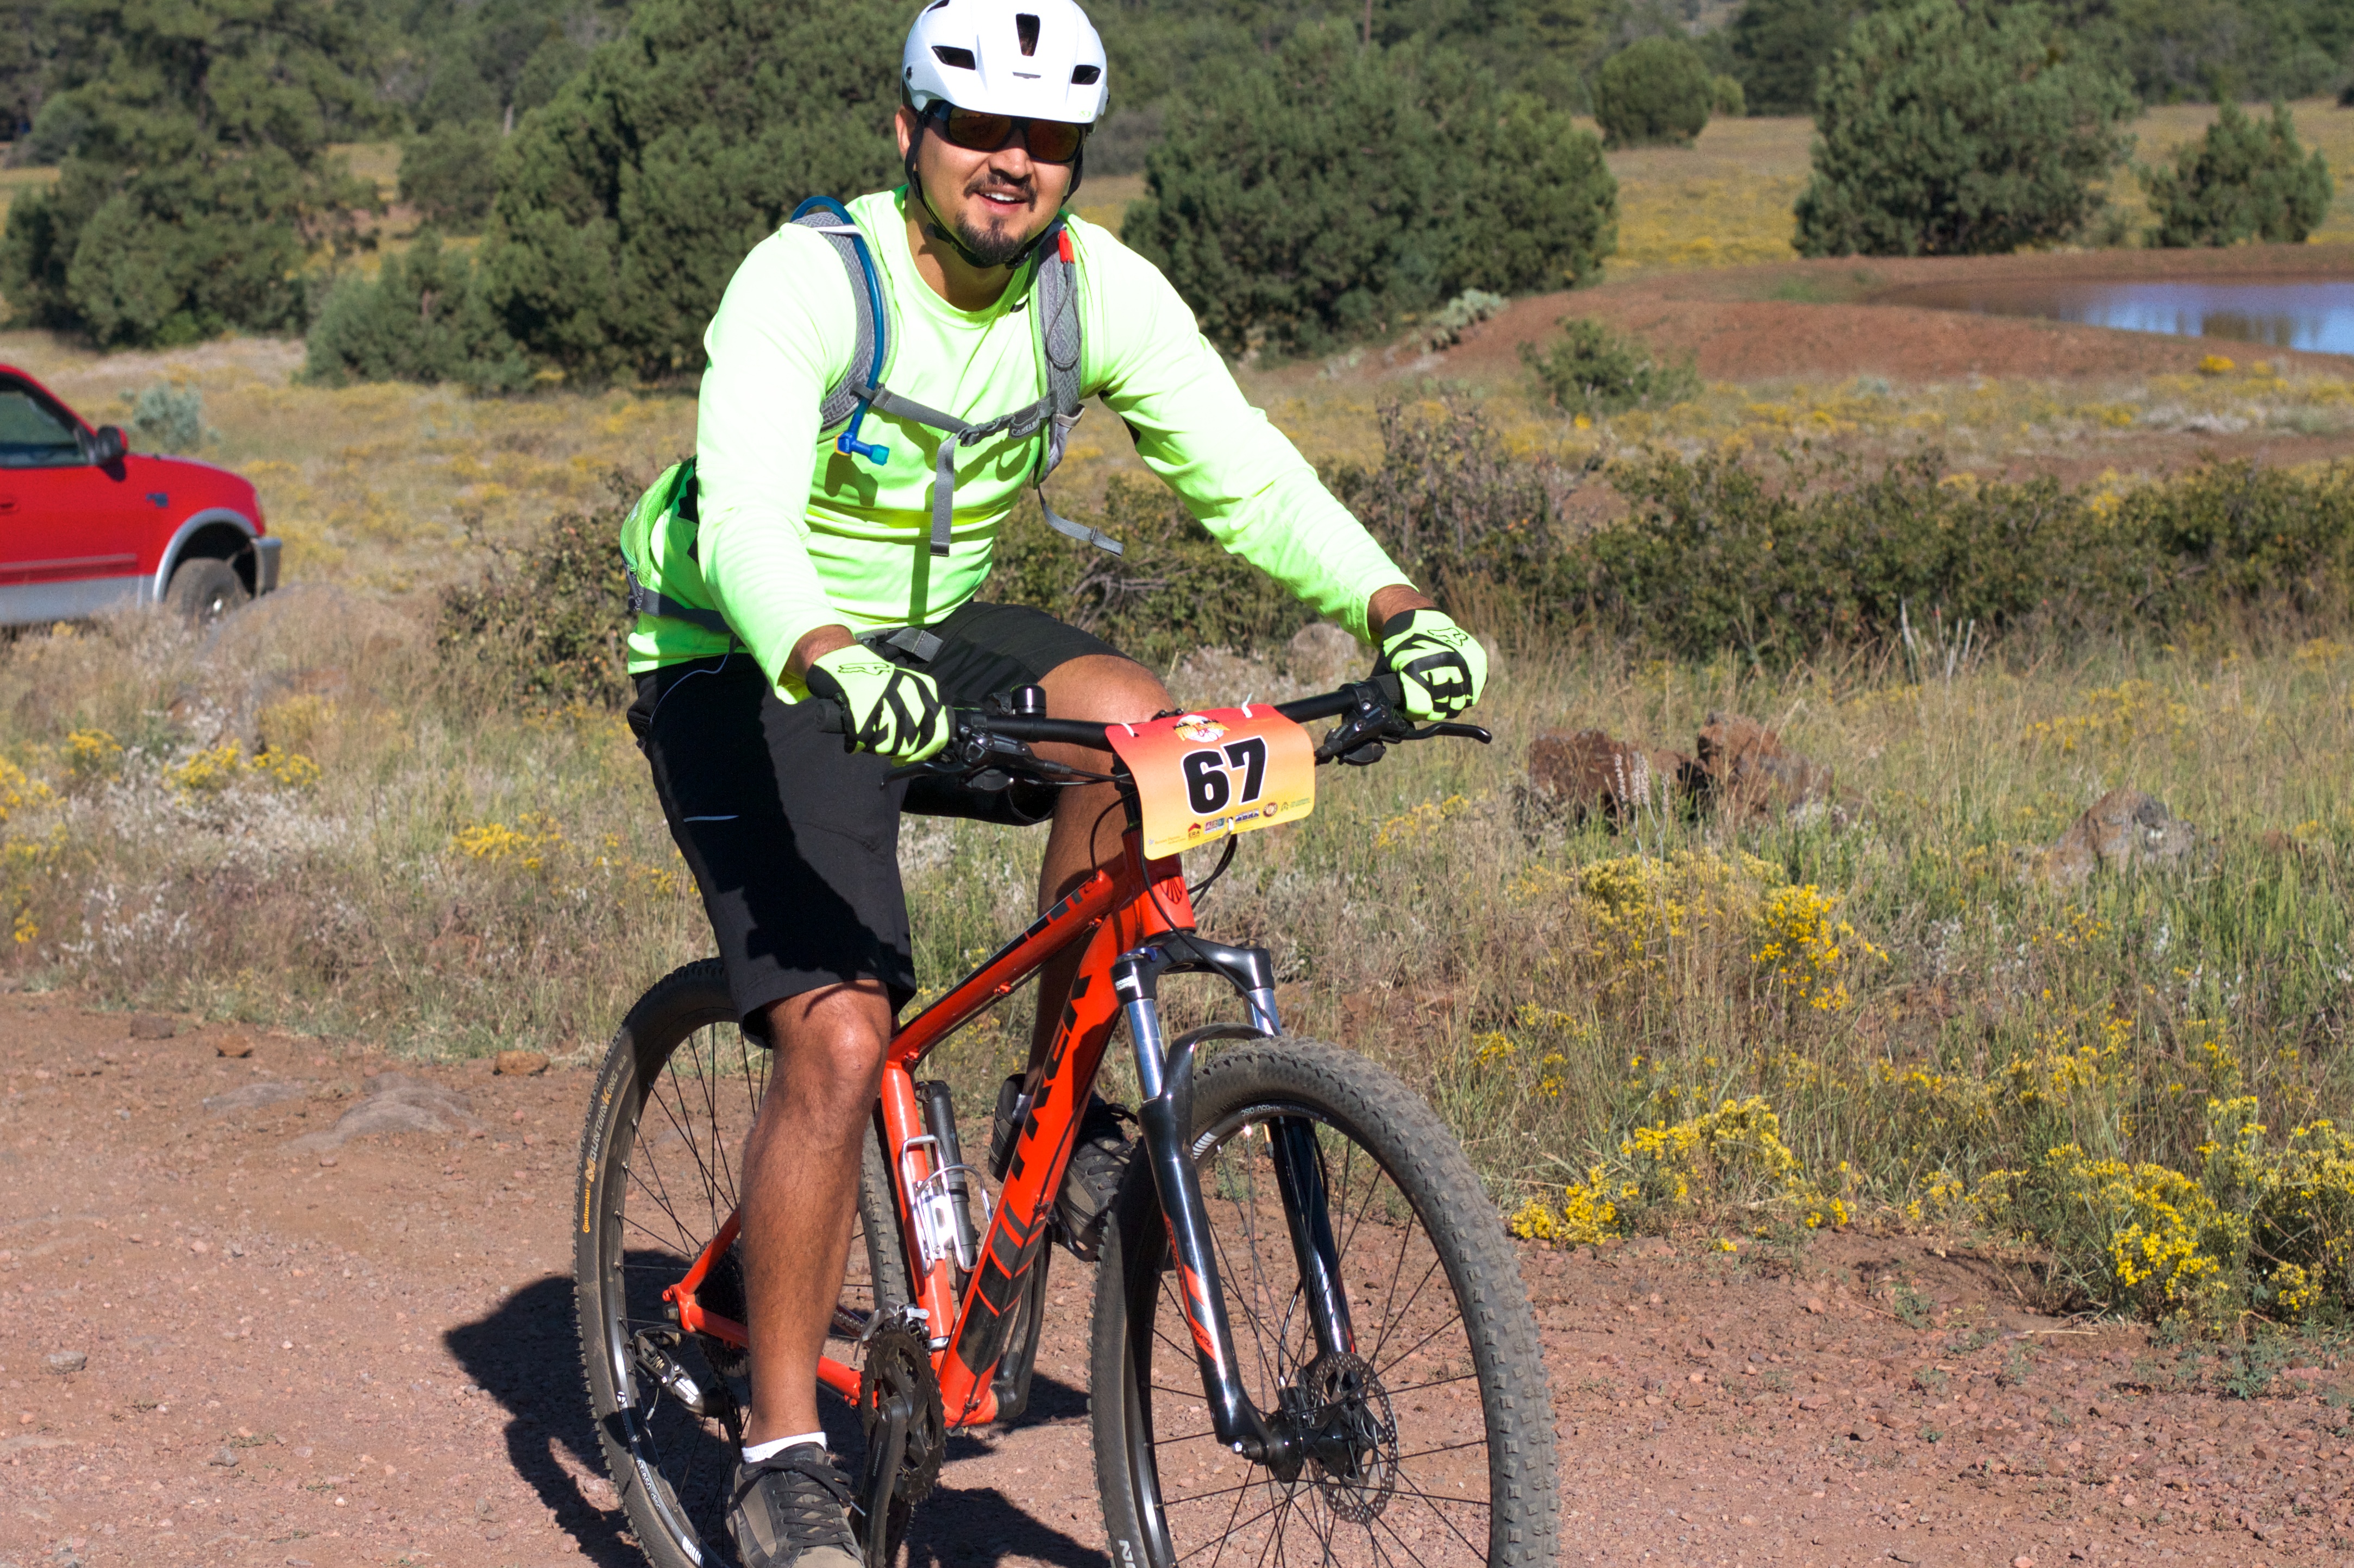
bicycle, vehicle, extreme sport, sports equipment, mountain bike, cycling, race, sports, racing, fotr, freeride, mountain biking, road cycling, cycle sport, cyclo cross bicycle, cyclo cross, bicycle racing, downhill mountain biking, road bicycle, endurance sports, racing bicycle, road bicycle racing, duathlon, mountain bike racing, cross country cycling